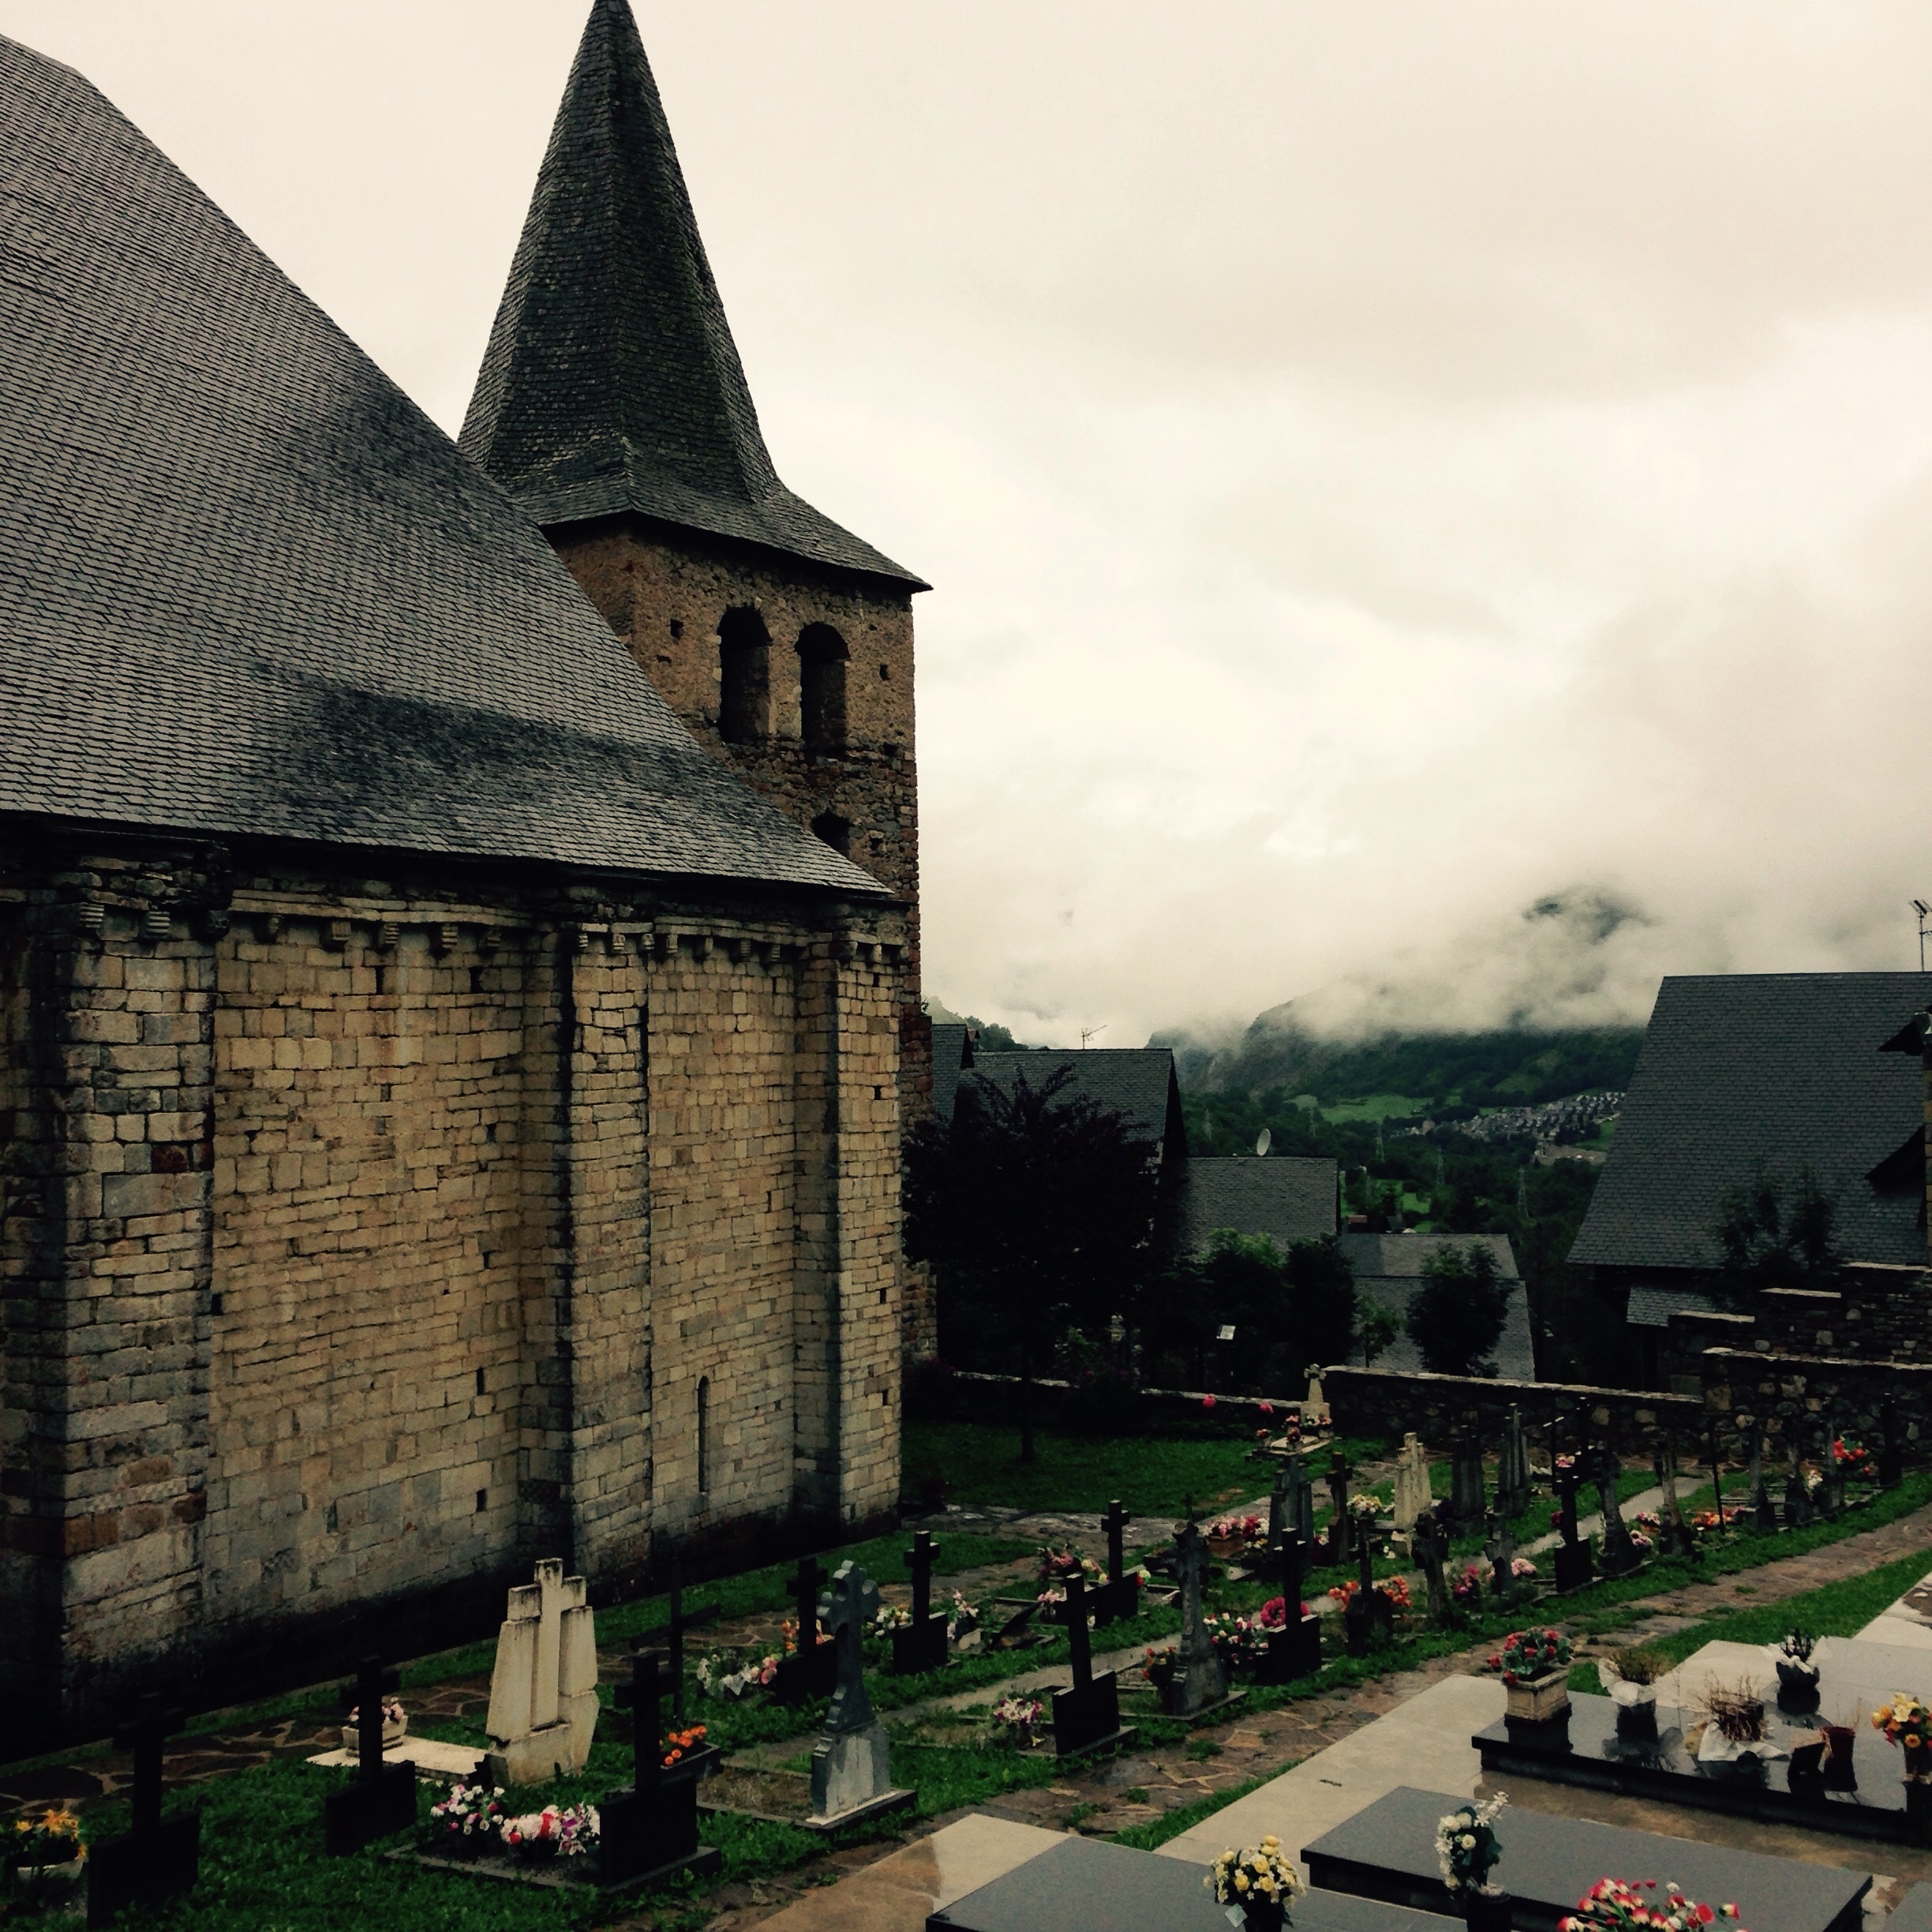
building, church, place of worship